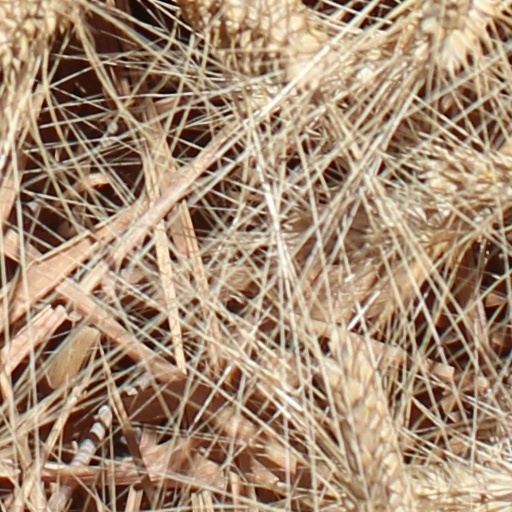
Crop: wheat